Typhoon Chanthu (2010)

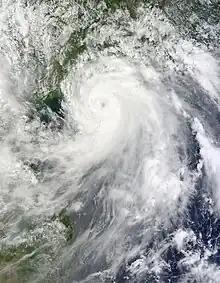
Typhoon Chanthu at peak intensity near landfall in Guangdong on July 22

Typhoon Chanthu, known in the Philippines as Tropical Storm Caloy, was a weak typhoon that impacted southeastern China in the 2010 Pacific typhoon season. The storm formed on July 17, slowly moving to the Philippines, making direct landfall in Aurora. The storm later was later named respectively as Caloy and Chanthu. The storm later made its way to China, where the storm had its peak intensity. The storm later dissipated on July 23.